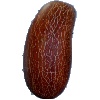
Label: Cucumber Ripe 1